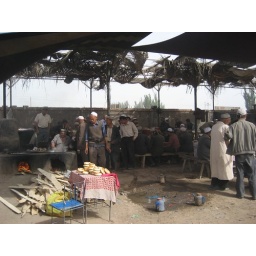
Scene from animal market in Kashgar, far western China (Xinjiang)